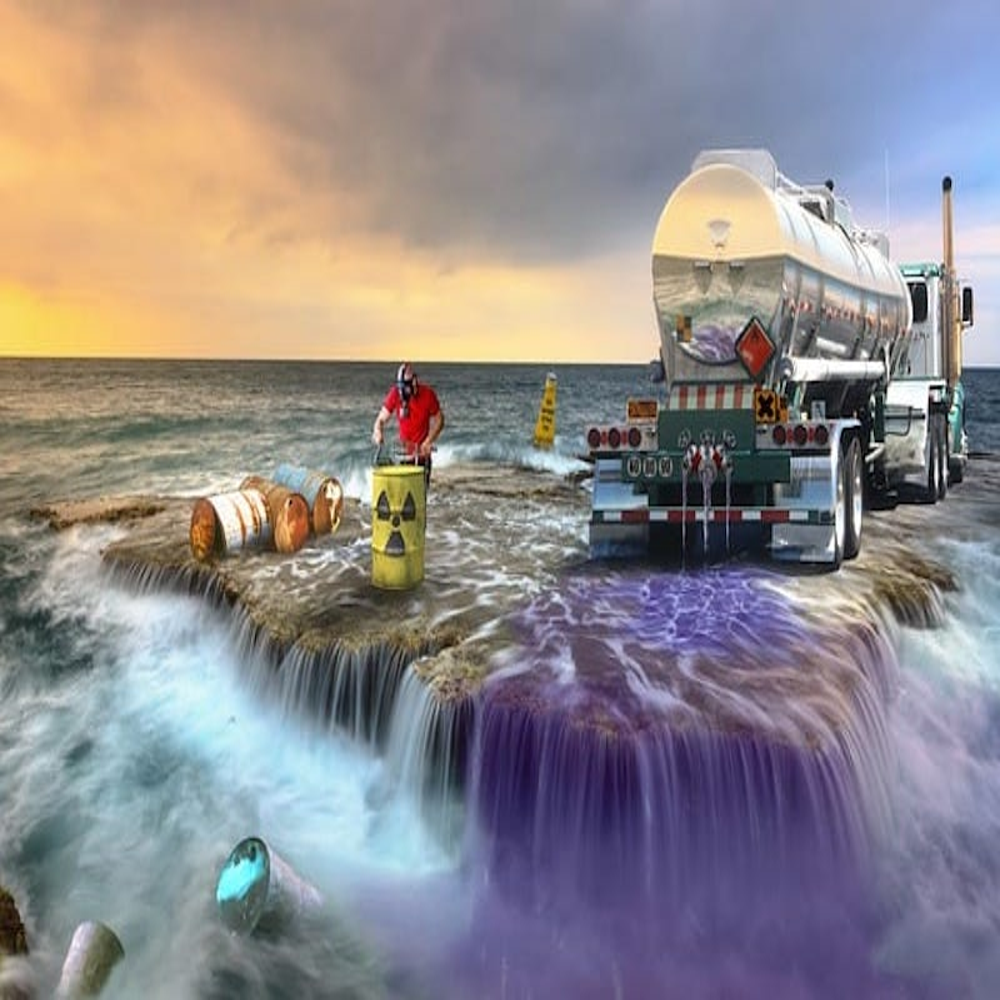
Body of water present: yes
Land polluted: no
Water polluted: yes
Pollution percentage: 60%